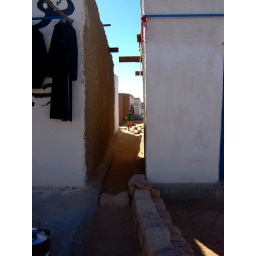
A Saharawi boy in orange shorts runs through the laneways of the market in the Smara refugee camp.